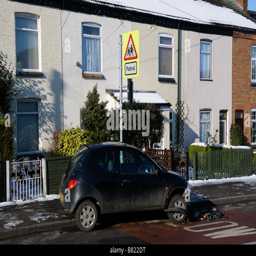
stock photo of a car which has been in an accident